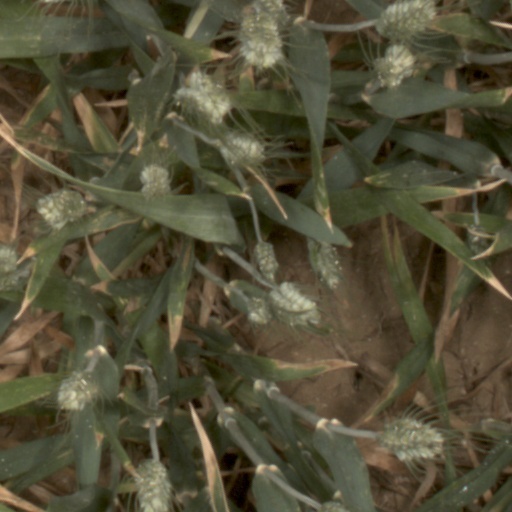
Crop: wheat